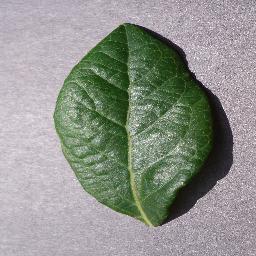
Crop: blueberry
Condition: healthy